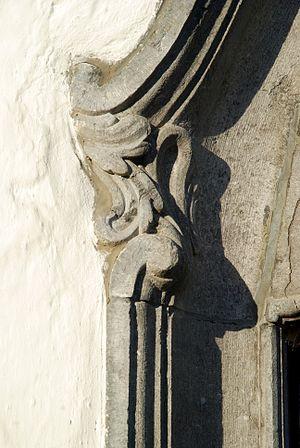
Belgique - Brabant wallon - Chapelle Notre-Dame des Affligés de Ways
La chapelle Notre-Dame des Affligés est une chapelle située à Ways, section de la ville belge de Genappe, dans la province du Brabant wallon.